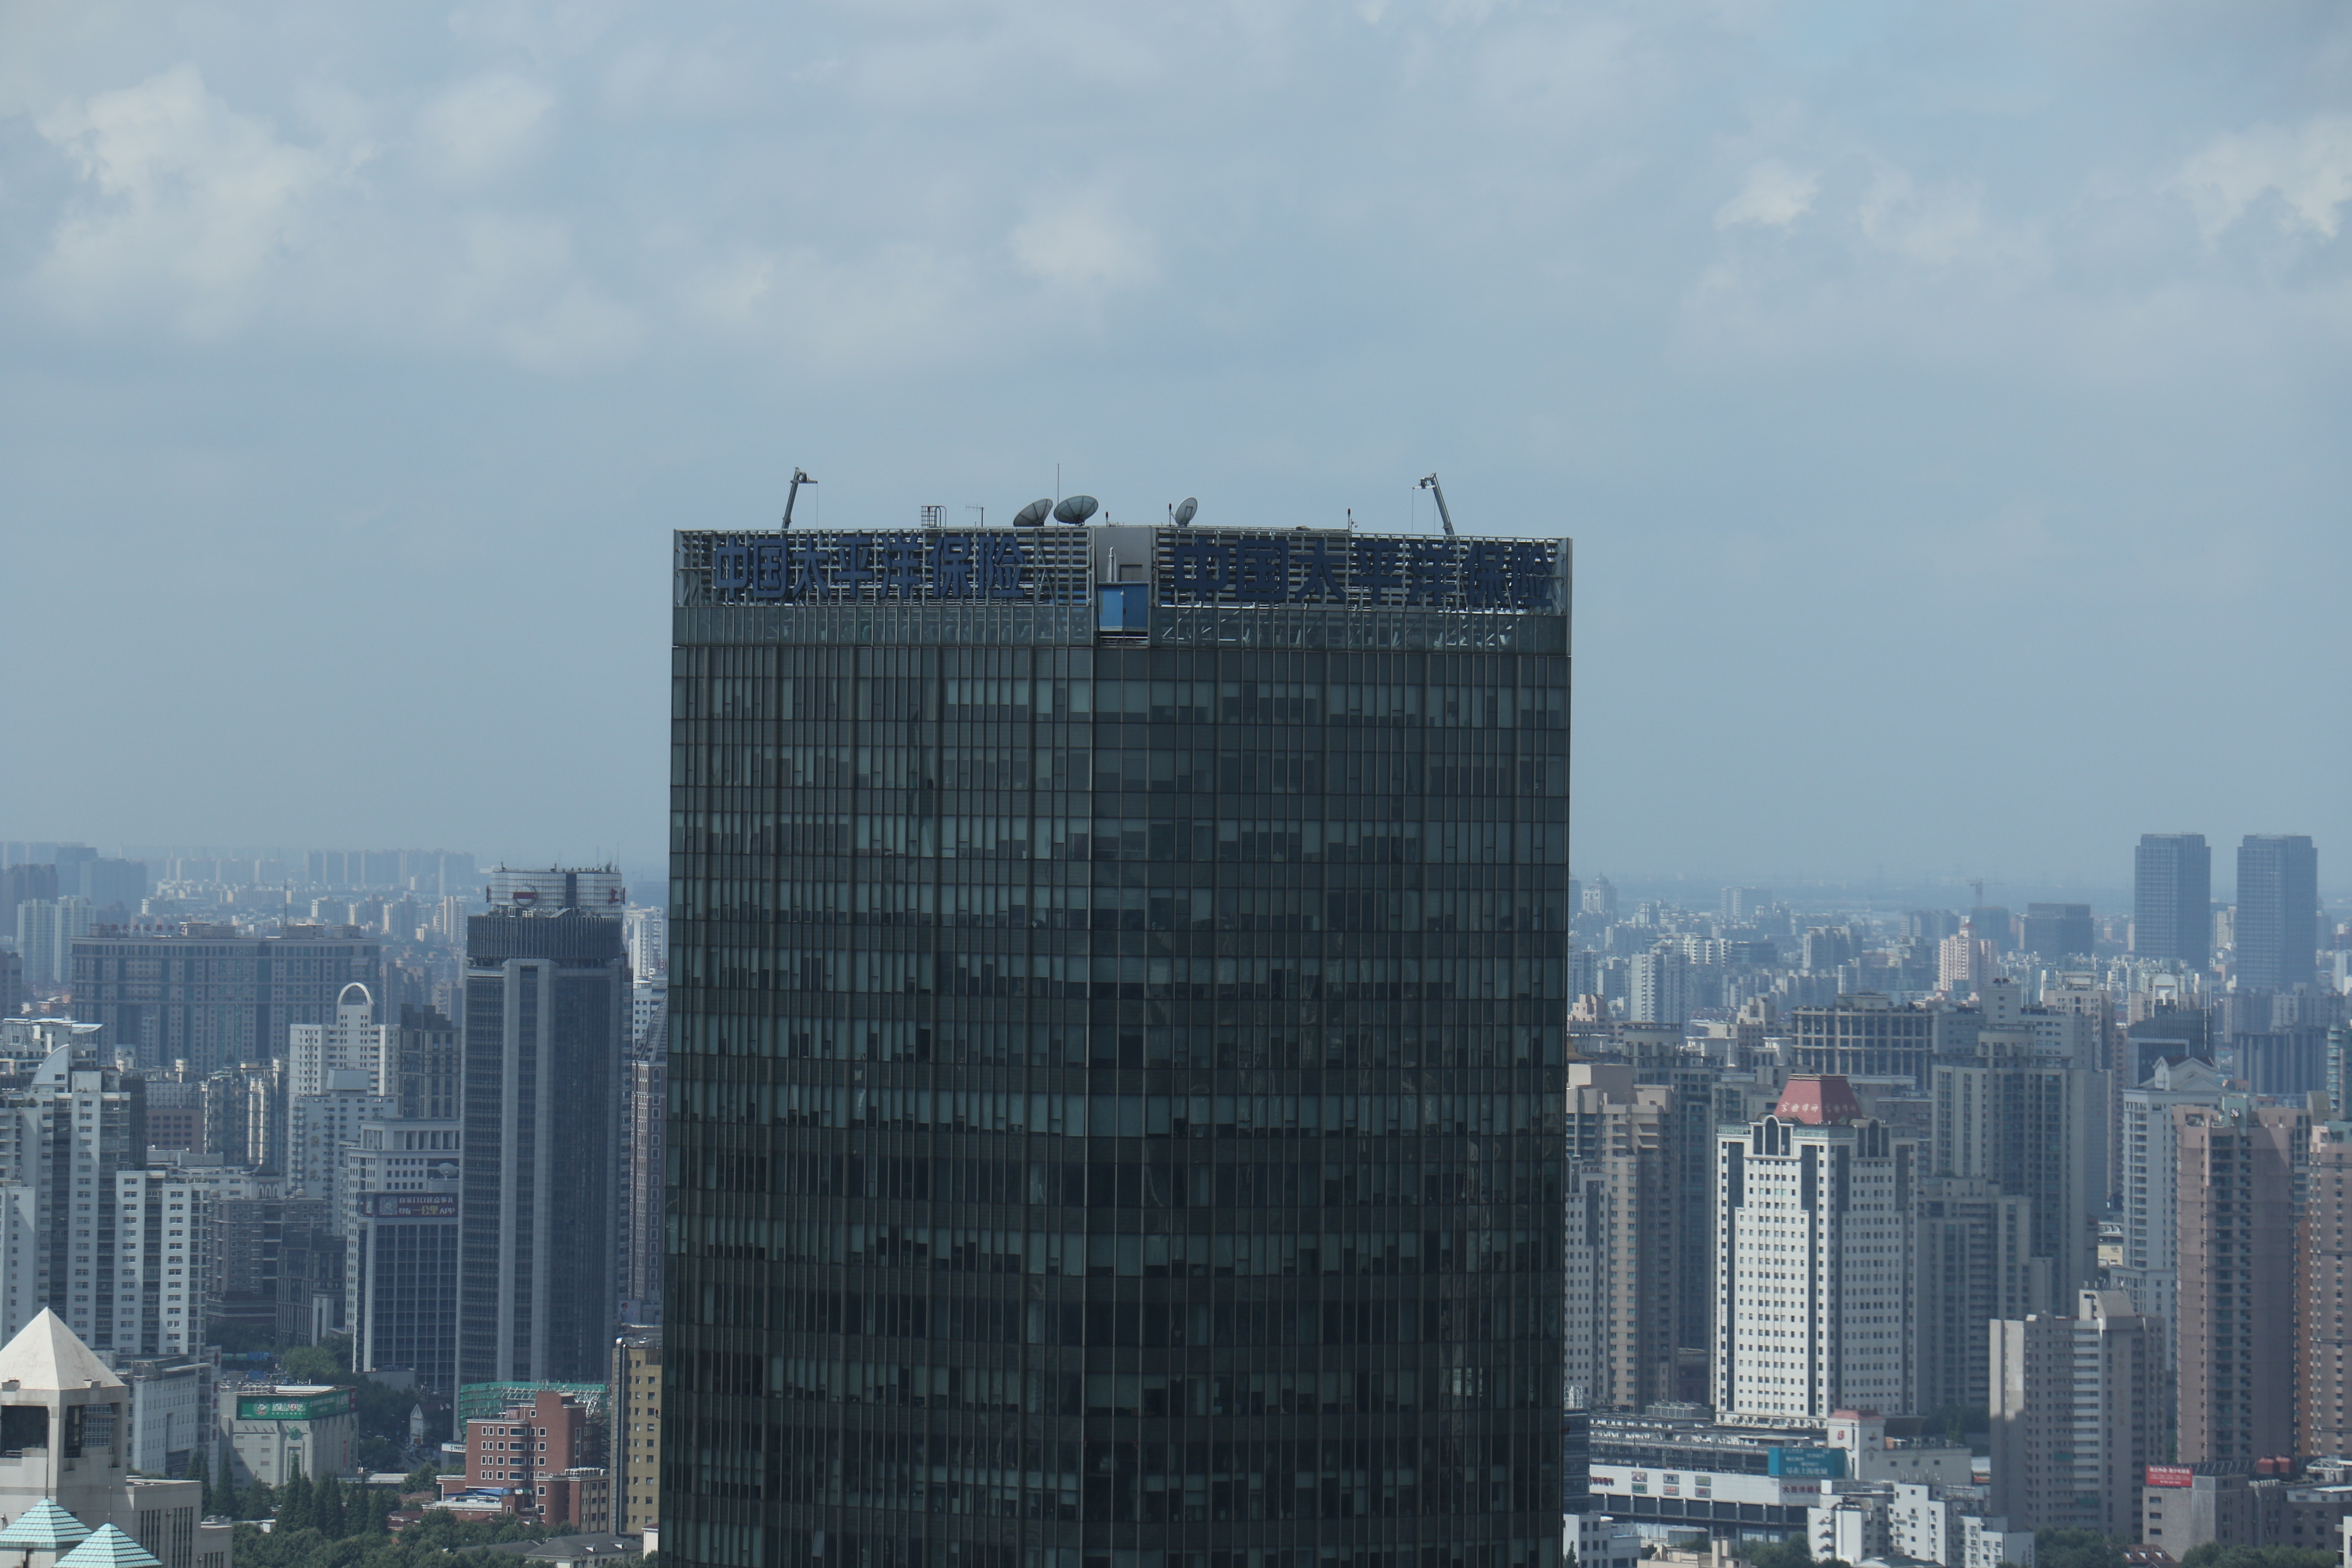
architecture, skyline, building, city, skyscraper, cityscape, downtown, tower, tower block, metropolis, urban area, residential area, atmospheric phenomenon, human settlement, atmosphere of earth, metropolitan area